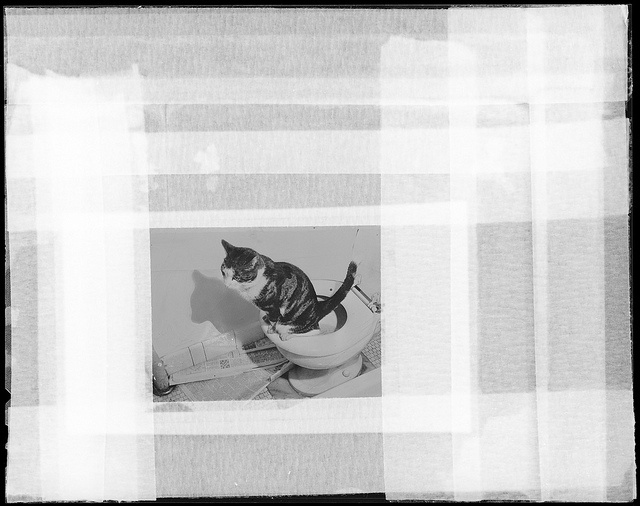
A cat sits on the edge of a toilet bowl.
A cat going to the bathroom in a toilet.
A cat in the bathroom sitting on a toilet.
a cat that is sitting on top of a toilet
A cat in a bathroom sitting on a toilet.